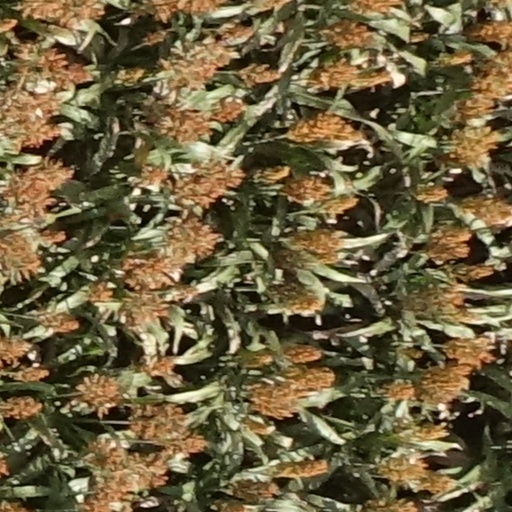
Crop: sorghum